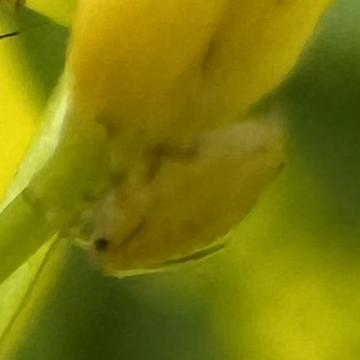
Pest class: turnip_aphid